Joseph Benton Donley

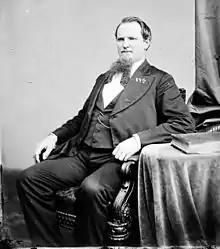
Joseph B. Donley

Joseph Benton Donley (October 10, 1838 – January 23, 1917) was a Republican member of the U.S. House of Representatives from Pennsylvania.